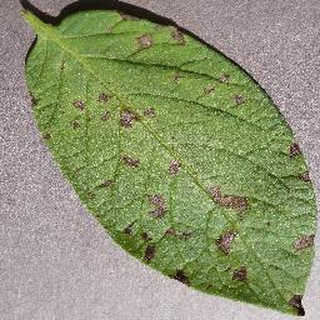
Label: potato_early_blight